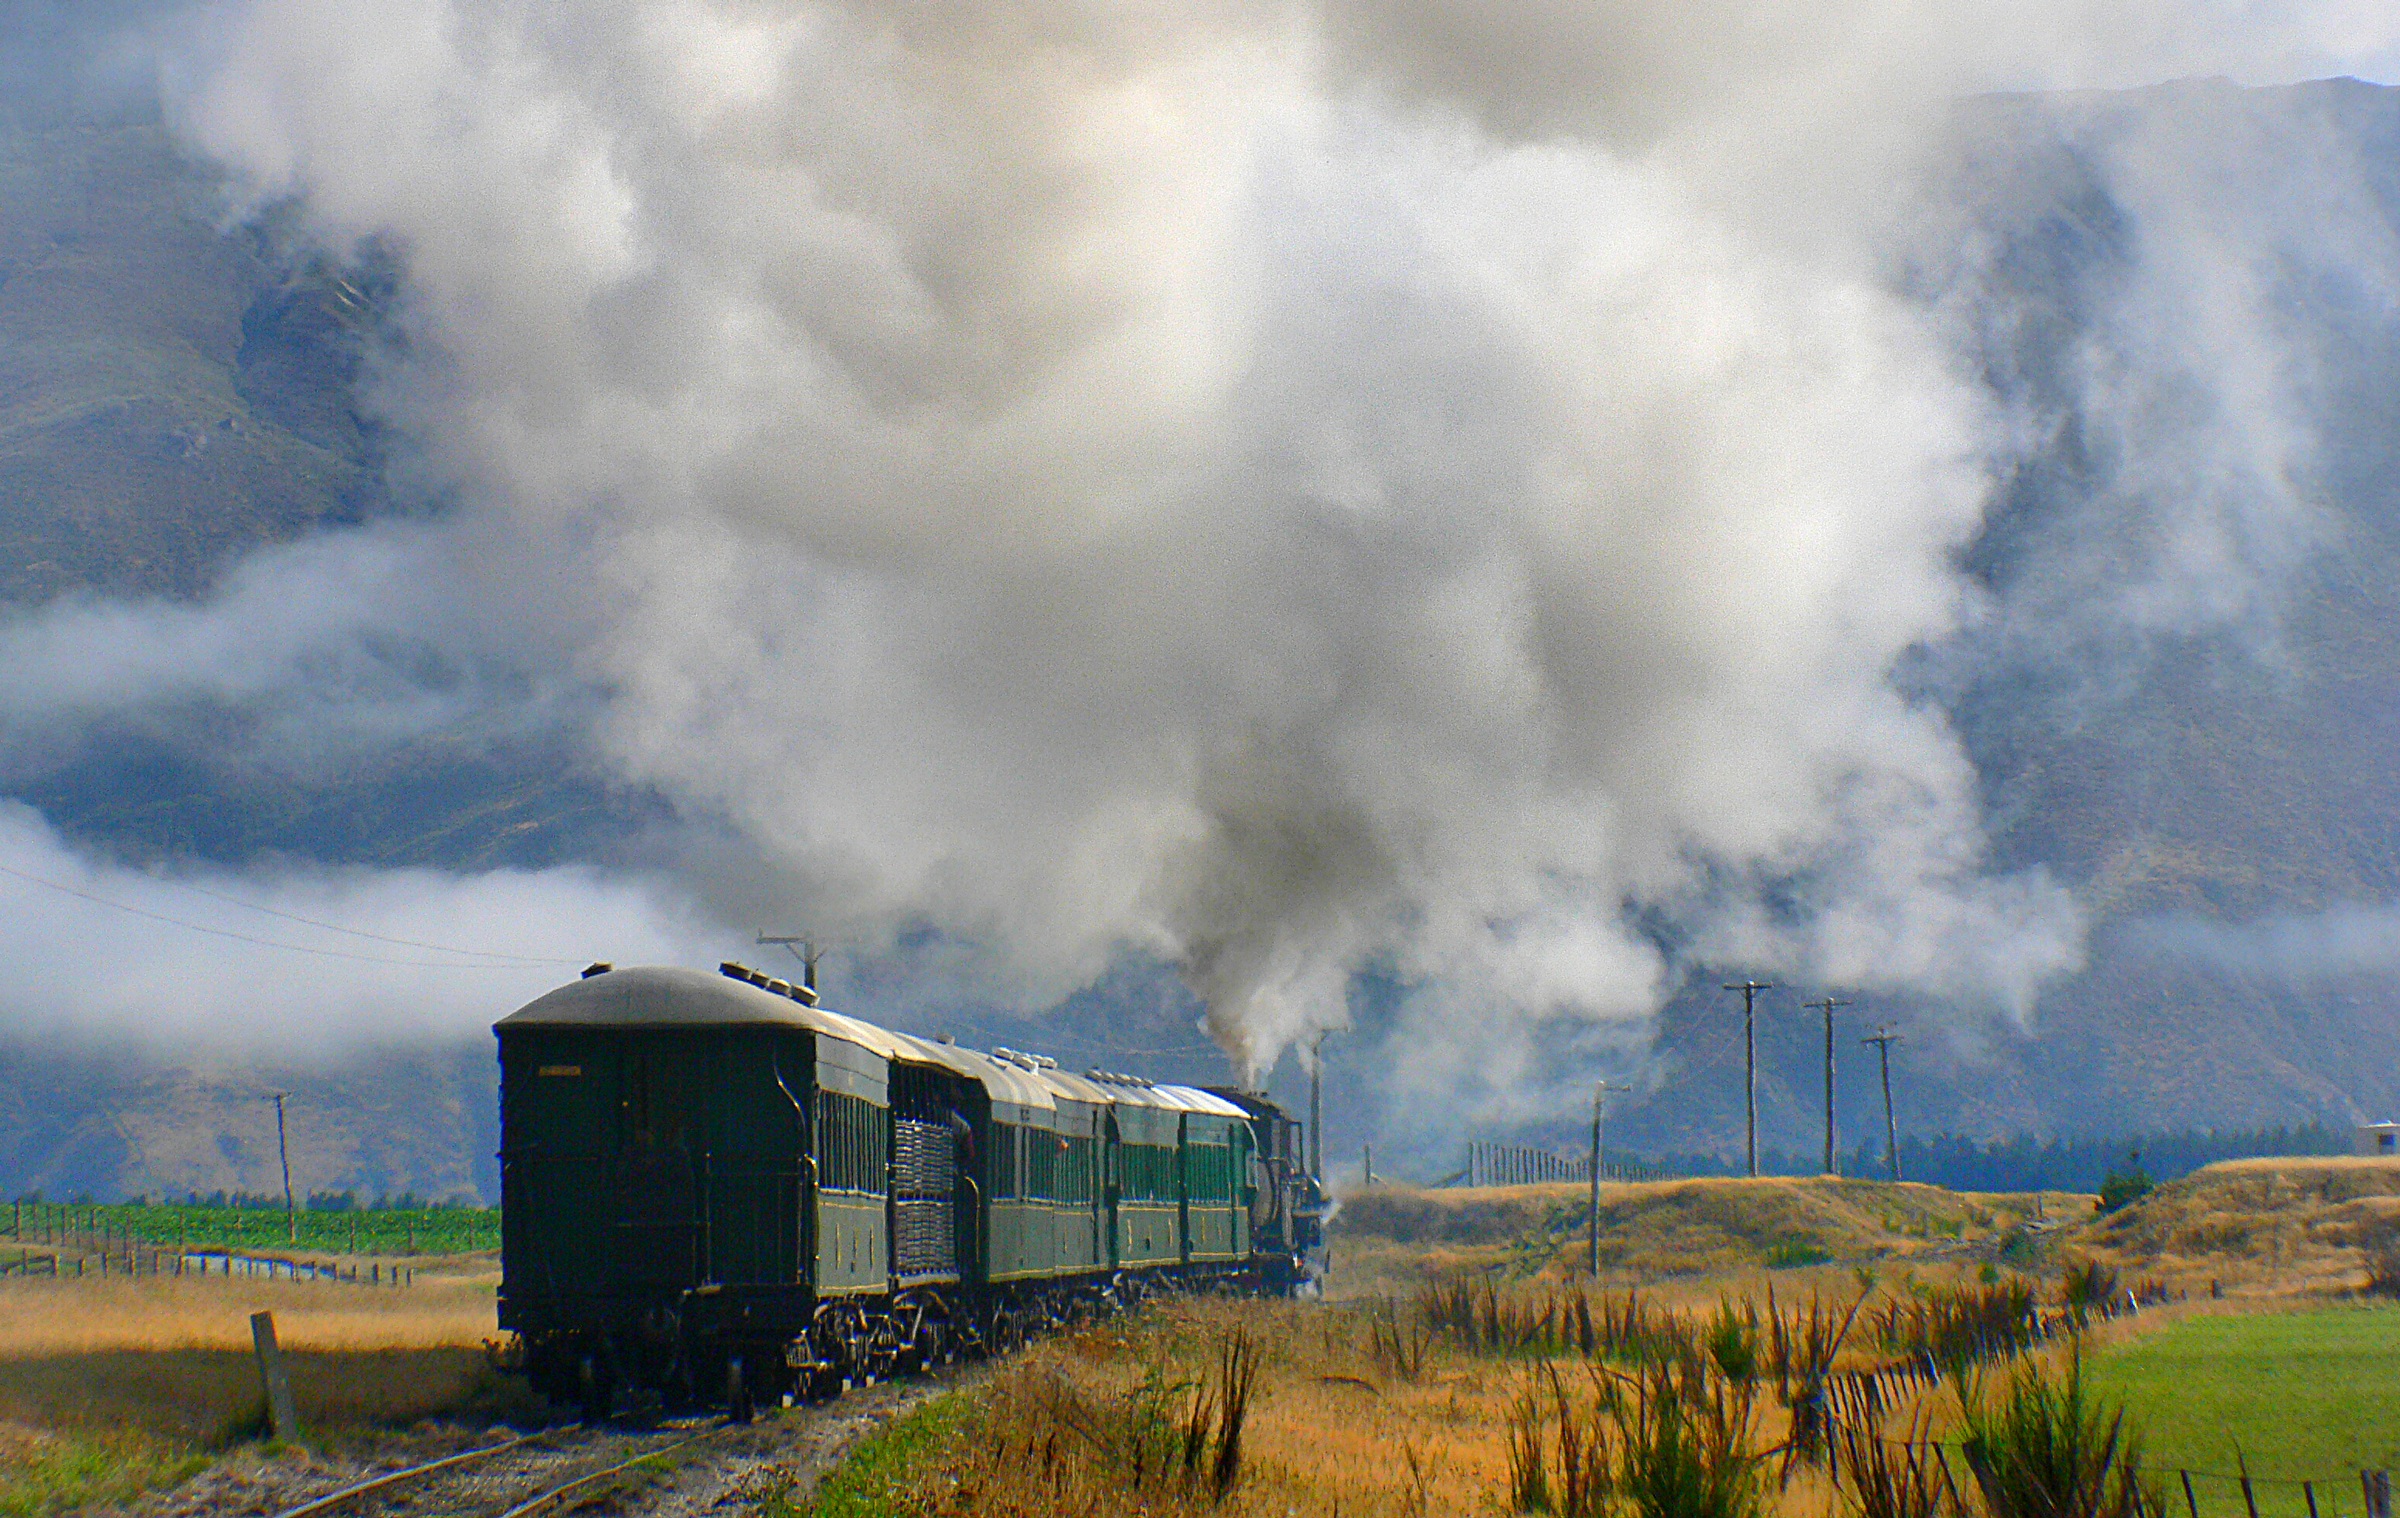
cloud, field, prairie, transport, vehicle, newzealand, railways, kingstonflyer, steamtrains, rail transport, rural area, atmosphere of earth, publicdomaindedicationcc0